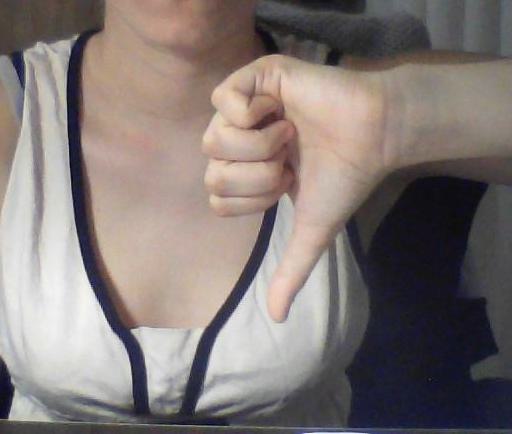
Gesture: dislike